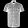
Label: Shirt